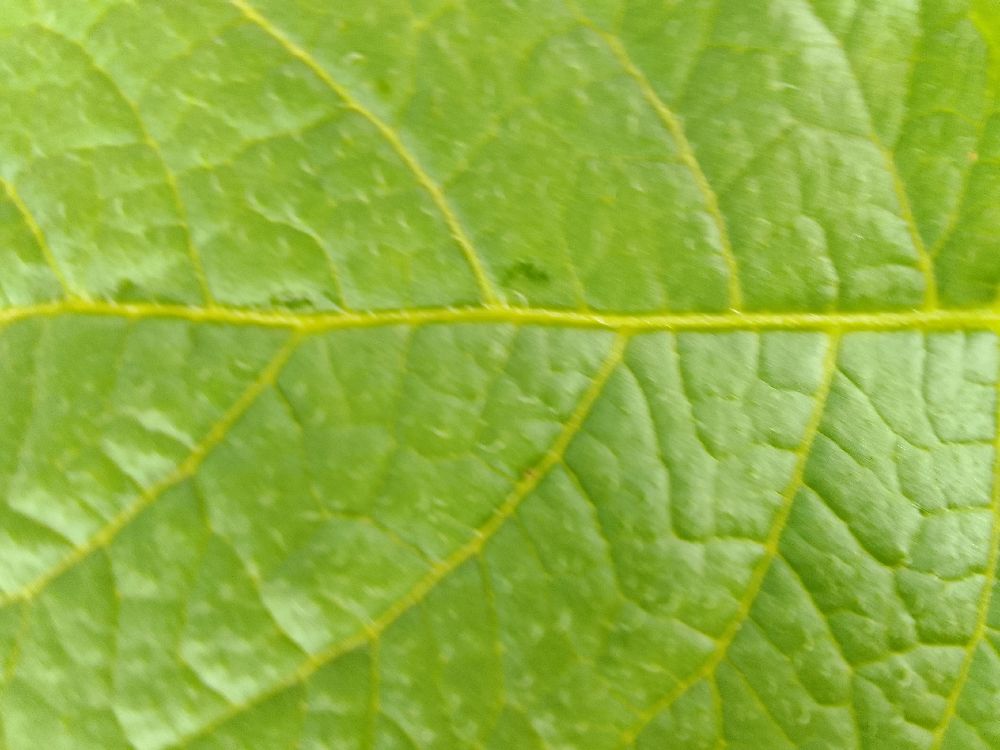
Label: Healthy